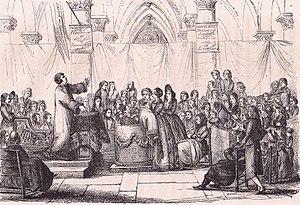
Un baptême sous le Directoire. Le culte naturel (théophilanthropes).